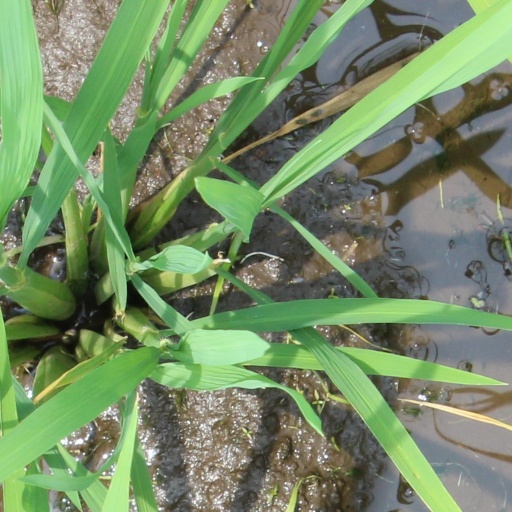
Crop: rice